Charles H. Colton

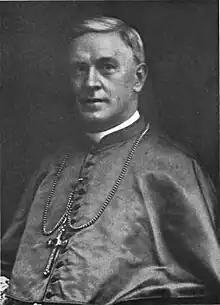

Charles Henry Colton (October 15, 1848 – May 9, 1915) was an American Catholic prelate who served as Bishop of Buffalo from 1903 until his death in 1915.